Clint, Texas

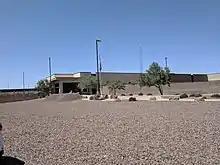
Border Patrol facility in Clint, Texas

In 2019, approximately 250 unaccompanied migrant children were held at a Customs and Border Patrol facility near Clint. According to authorities, children received "hygiene products and food — including new clothing, hand sanitizer, soap and water;" showers were available at least "every three days," depending on the level of crowding. However, other visitors to the facility, including visitors affiliated with Human Rights Watch, reported "unsanitary, crowded living conditions," in which children lacked toothbrushes, showers, and soap, and suffered from flu and lice. One pediatric emergency physician described the treatment of children in the facility as reportable child neglect.